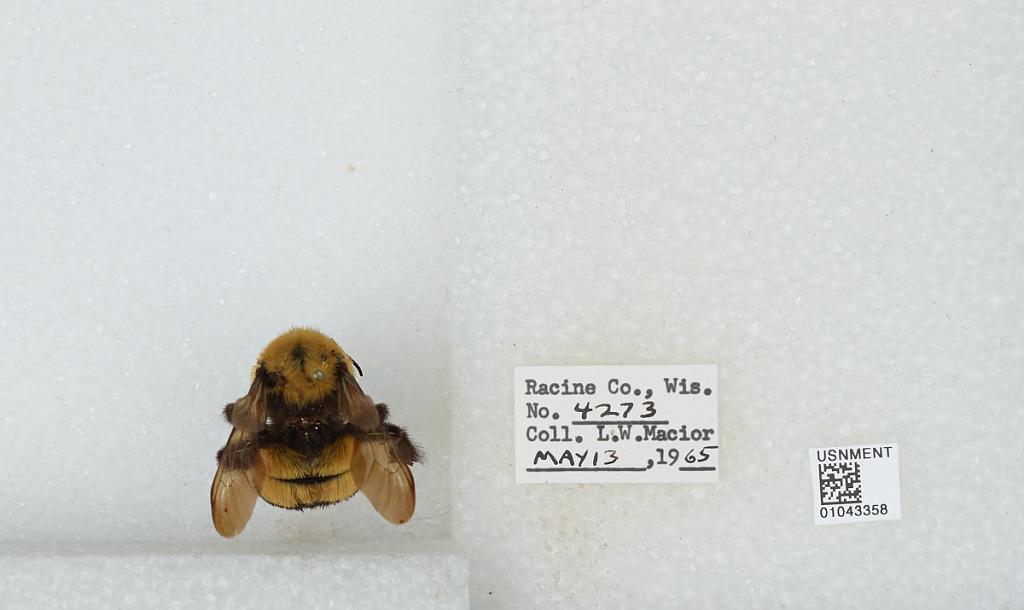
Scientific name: Bombus (Bombus) affinis Cresson
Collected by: L. Macior
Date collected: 1965-5-13
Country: United States
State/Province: Wisconsin
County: Racine
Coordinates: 42.78, -87.76